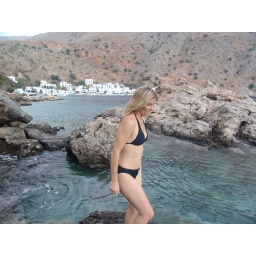
Loutro - a small village on the south coast of Crete, only accessable by boat